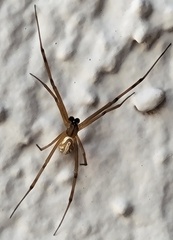
Species: Lactrodectus_hesperus